Wolf–Rayet star

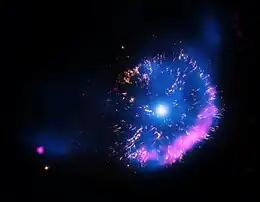
GK Persei (Nova Persei 1901), which showed Wolf–Rayet features in its spectrum

This is due to the nature of the supernova at this point: a rapidly expanding helium-rich ejecta similar to an extreme Wolf–Rayet wind. The WR spectral features only last a matter of hours, the high ionisation features fading by maximum to leave only weak neutral hydrogen and helium emission, before being replaced with a traditional supernova spectrum. It has been proposed to label these spectral types with an "X", for example XWN5(h). Similarly, classical novae develop spectra consisting of broad emission bands similar to a Wolf–Rayet star. This is caused by the same physical mechanism: rapid expansion of dense gases around an extremely hot central source.